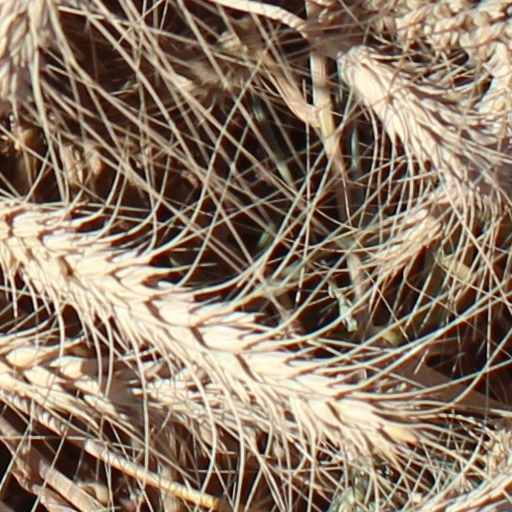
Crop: wheat